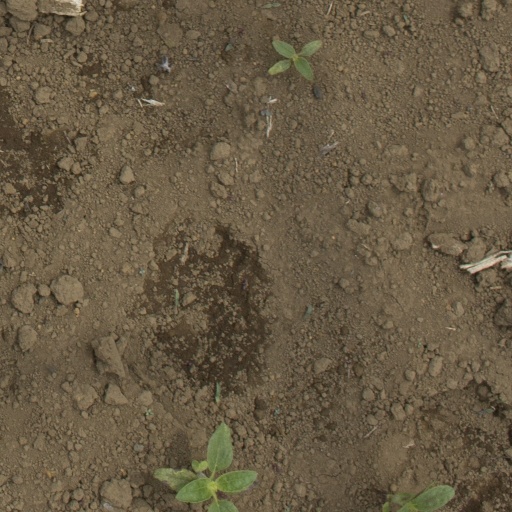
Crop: Jerusalem artichoke